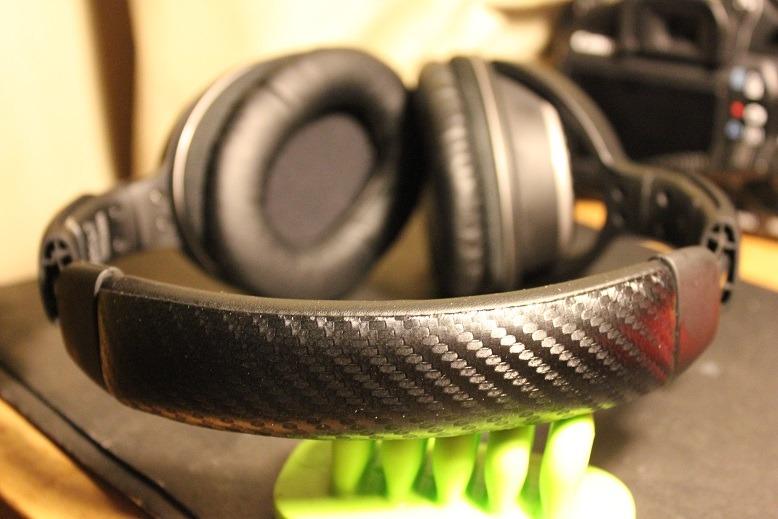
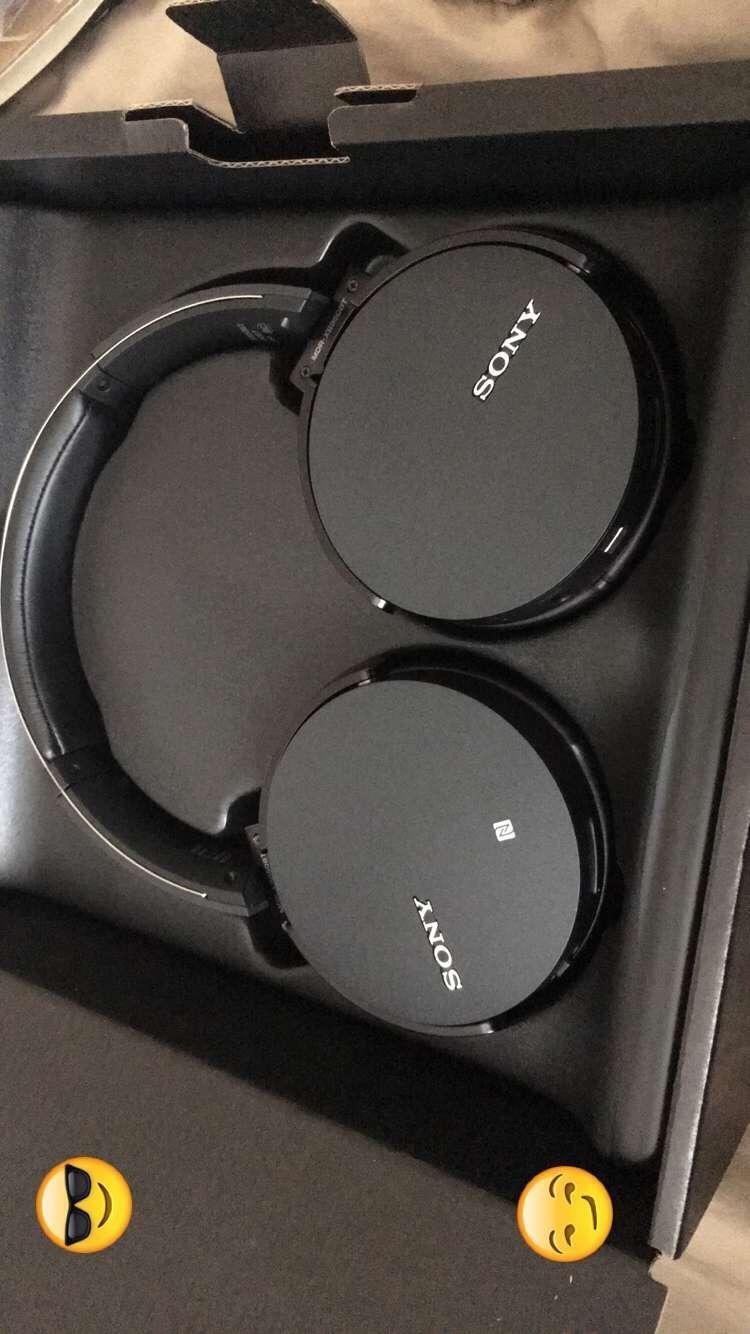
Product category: headphones
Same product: no